Bosworth Hall (Market Bosworth)

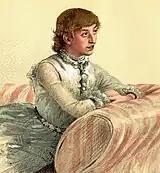
Lady Florence Dixie

The last Dixie of Bosworth Hall, Sir Alexander Beaumont Churchill Dixie, 11th Baronet (1851–1924), who was known as "Sir A.B.C.D." or "Beau", was High Sheriff of Leicestershire for 1876. In 1875, he married Florence Douglas (1855–1905), who in her lifetime was well known as a writer, feminist, big game hunter, war correspondent, and suffragist. While still living at Bosworth she wrote the best-seller "Across Patagonia" (1880). She was a sister of the Marquess of Queensberry who gave his name to the Marquess of Queensberry rules and an aunt of Oscar Wilde's close friend Lord Alfred Douglas. Sir Alexander and Lady Florence left Bosworth in the early 1880s and went to live at Glen Stuart House on Lord Queensberry's Kinmount estate in Dumfriesshire, Scotland. However, the Dixies maintained connections with Bosworth, serving as governors of its grammar school, and the 13th and last Baronet had a home in Bosworth Park at the time of his death in 1975.